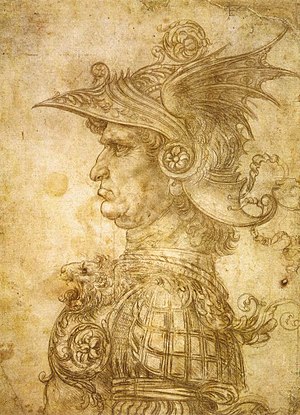
Værker af Leonardo da Vinci
Liste over værker af Leonardo da Vinci.